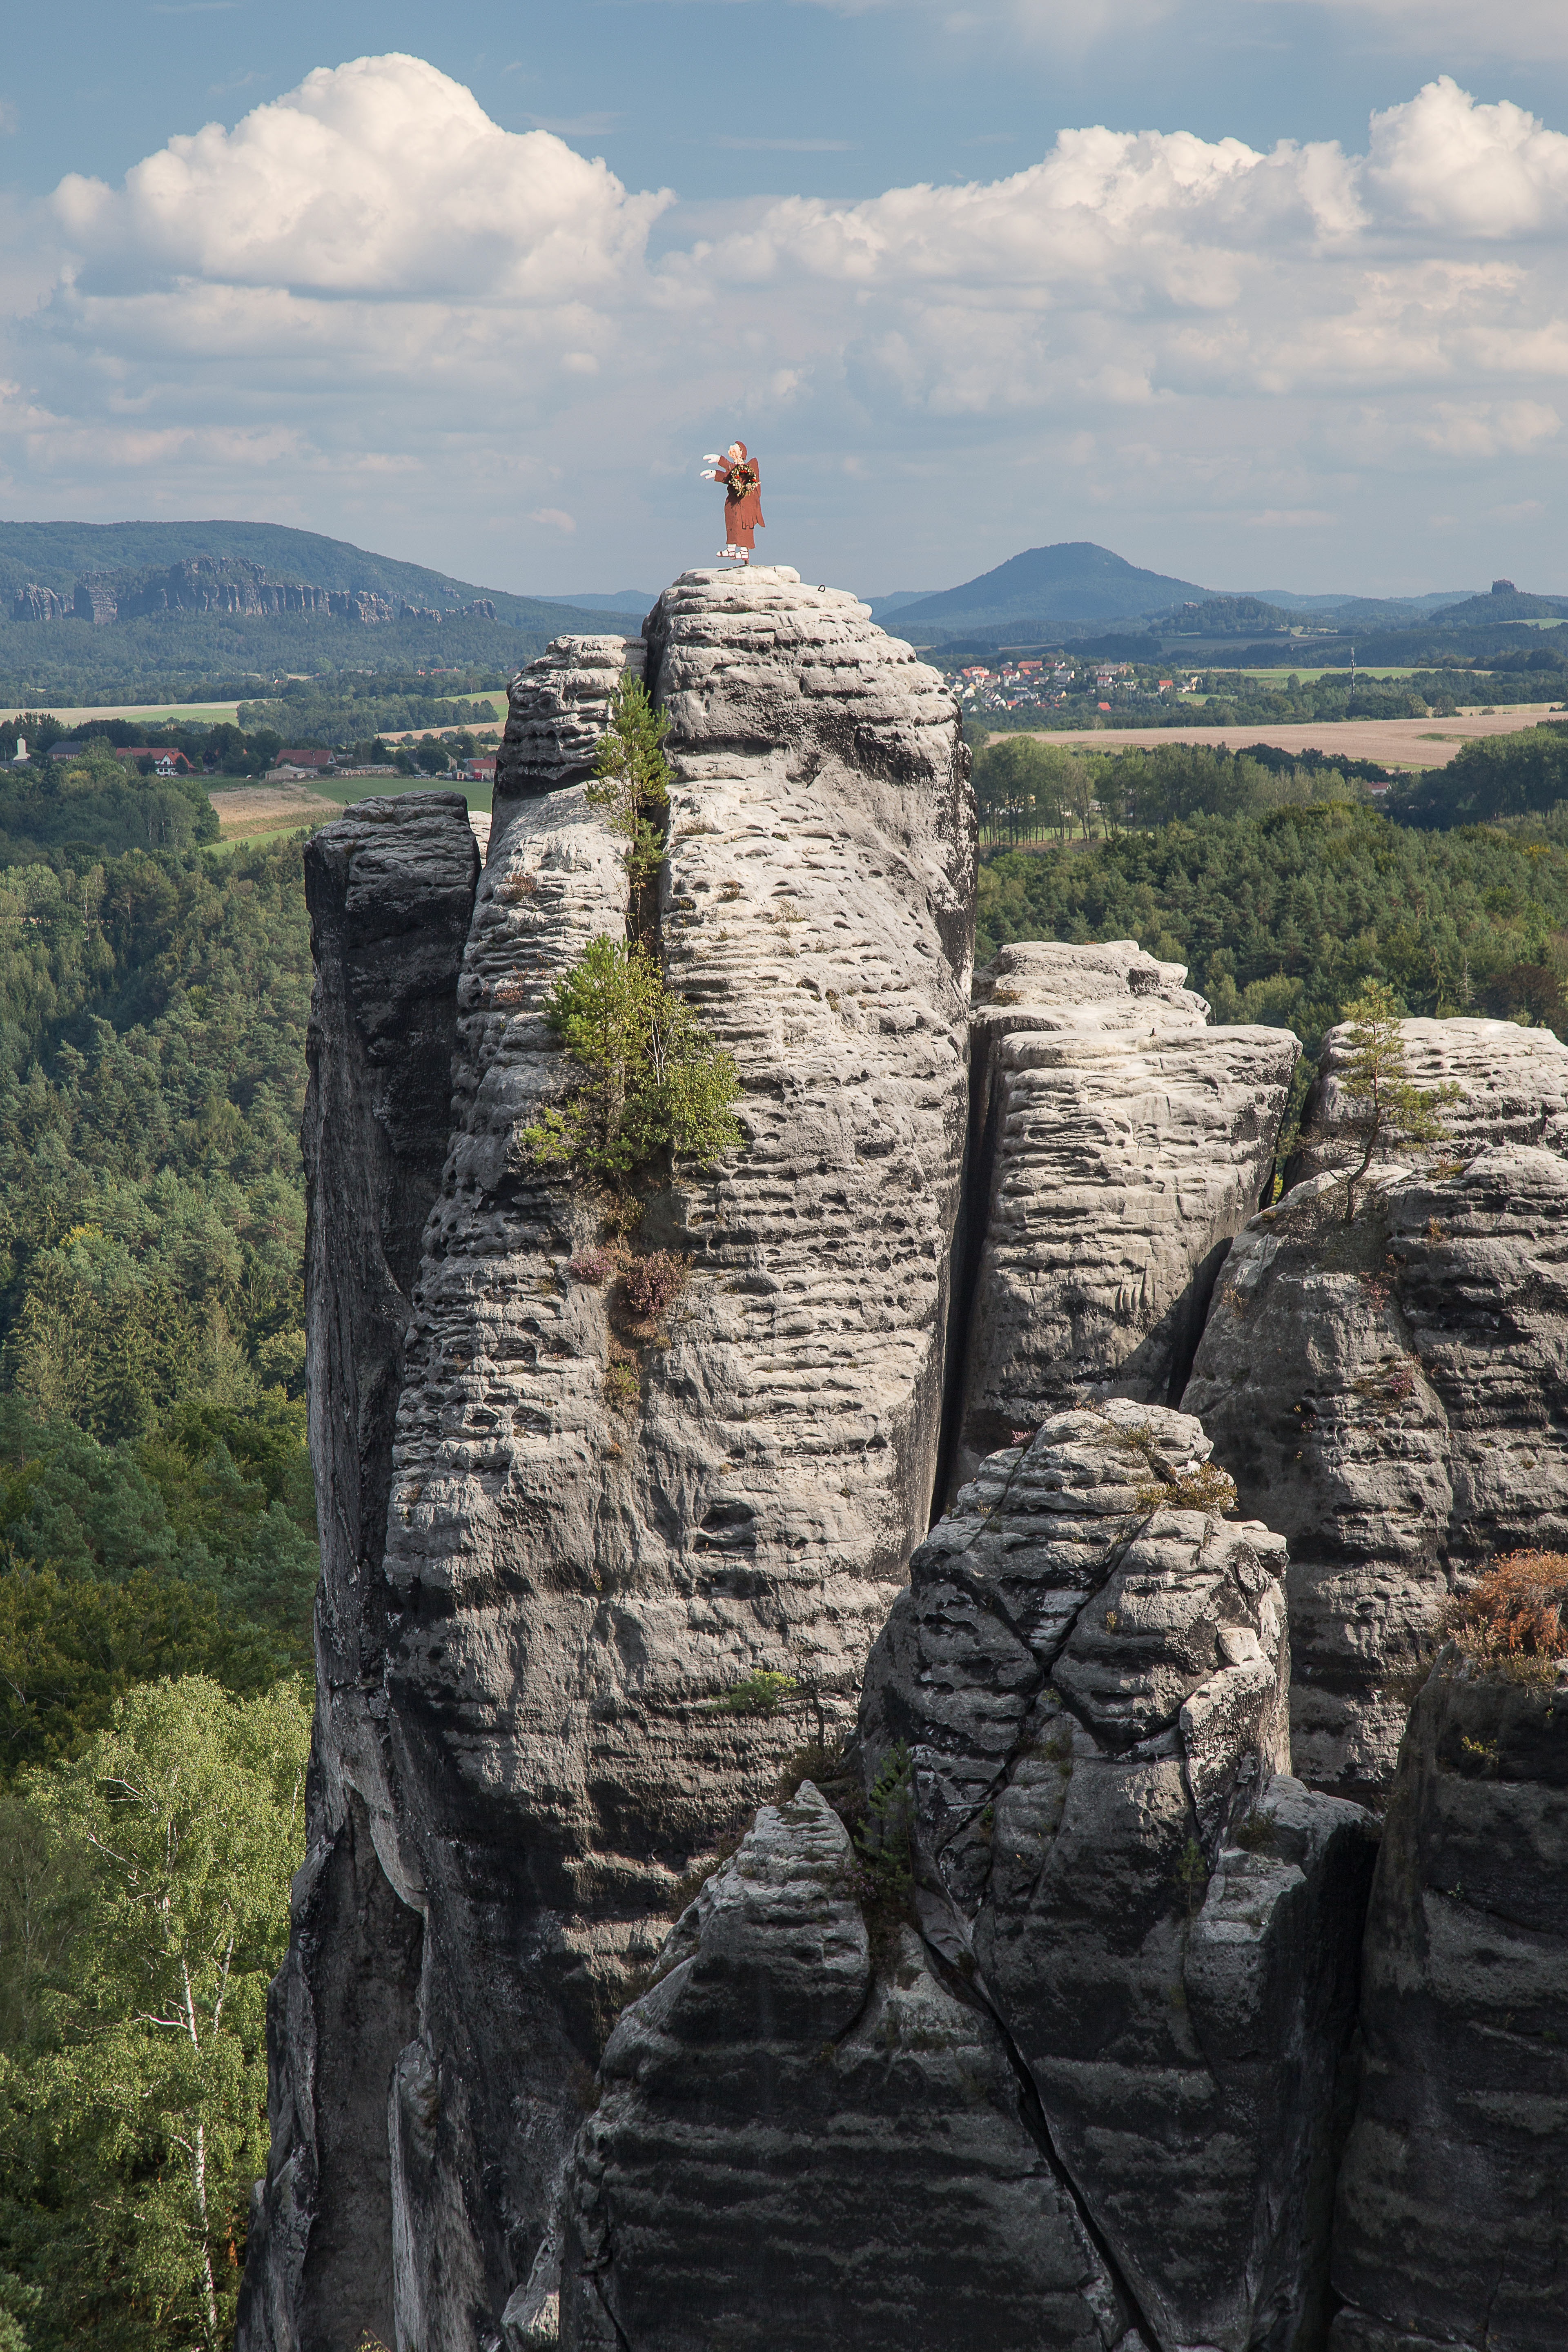
sea, rock, mountain, adventure, formation, cliff, monk, terrain, material, geology, badlands, bastei, saxon switzerland, elbe sandstone mountains